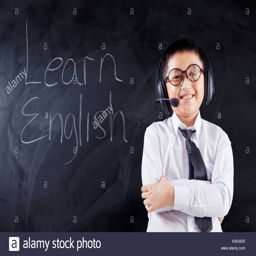
cute schoolboy smiling at the camera while wearing headphones with text learn human language on the chalkboard